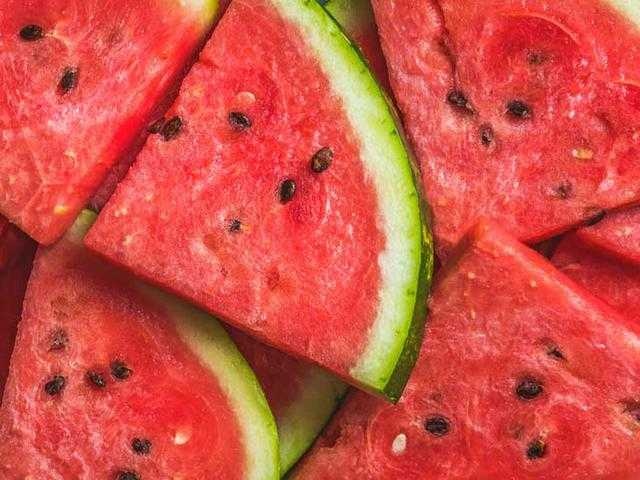
Label: Watermelon